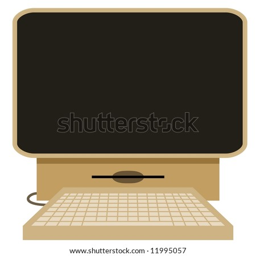
illustration of a retro computer